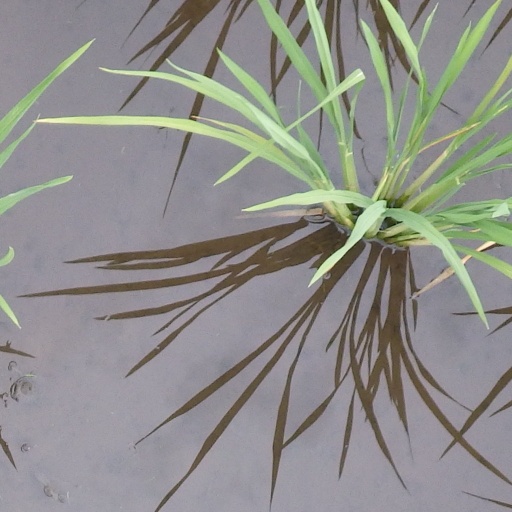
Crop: rice